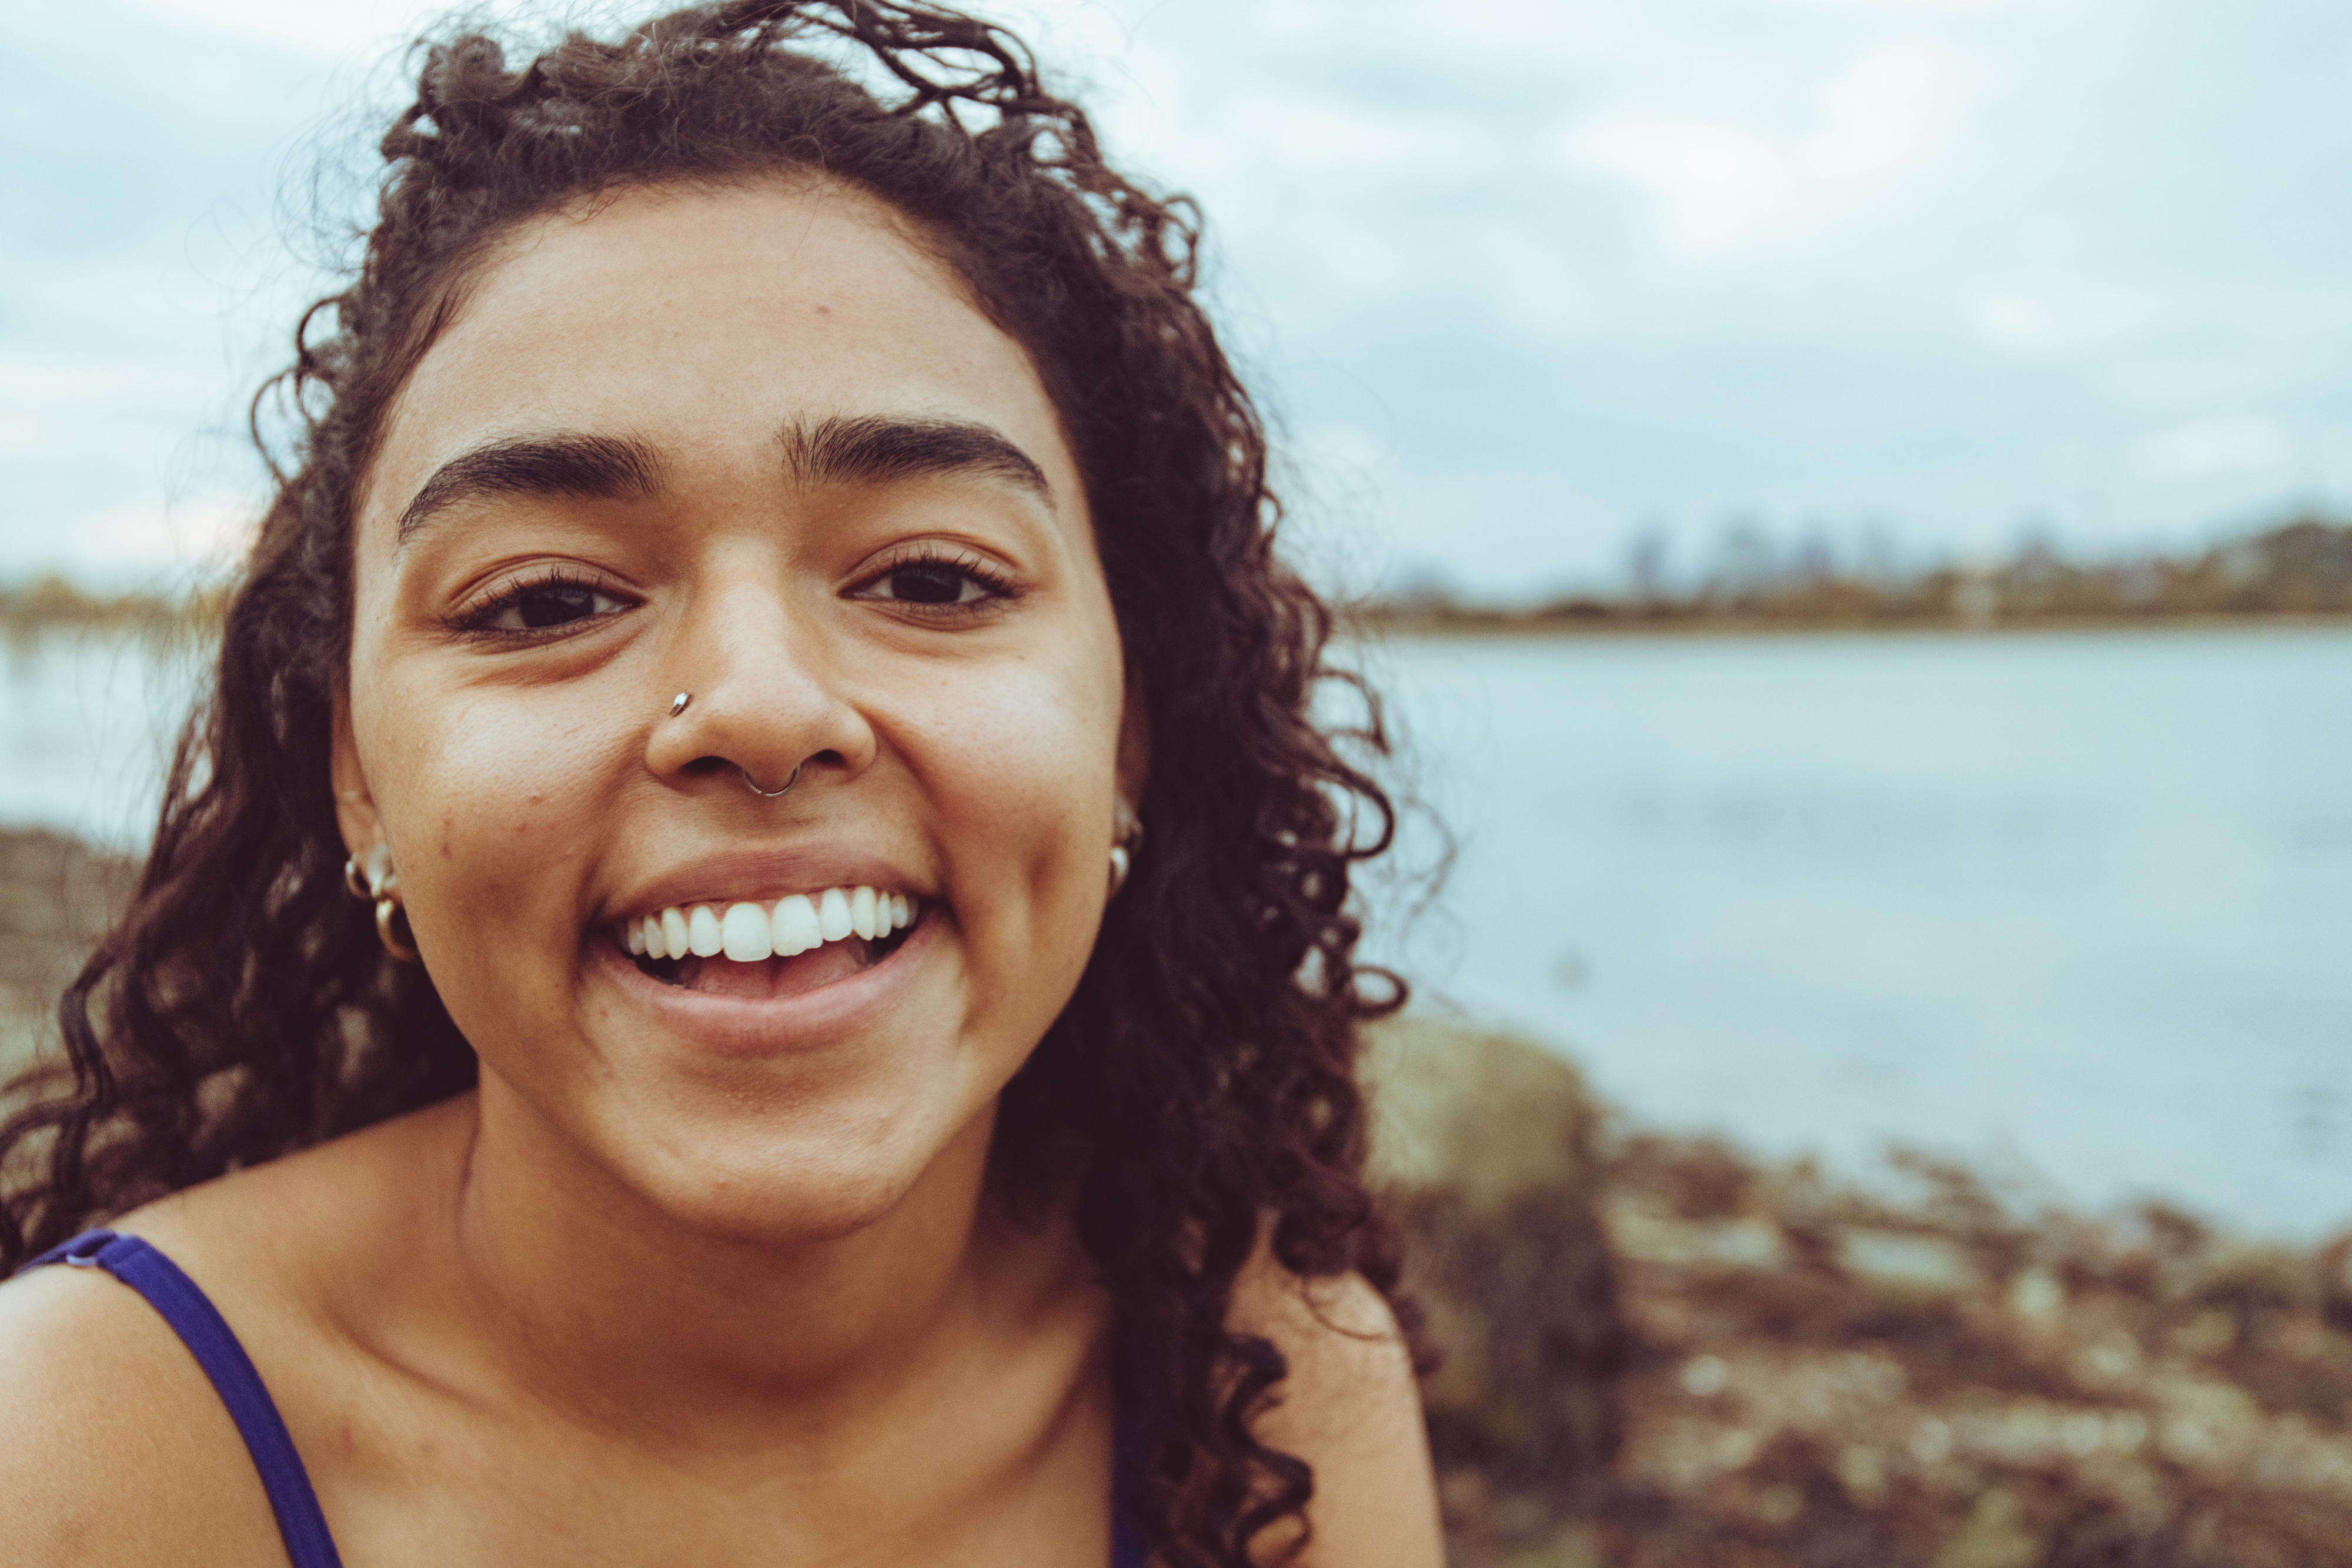
forehead, nose, skin, lip, smile, sky, eyebrow, water, eye, People in nature, plant, flash photography, jaw, happy, iris, sunlight, cool, black hair, layered hair, travel, leisure, long hair, grass, fun, surfer hair, brown hair, tree, laugh, jewellery, eyewear, portrait photography, portrait, vacation, ocean, dreadlocks, tourism, sea, photo shoot